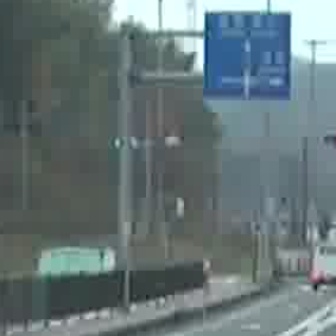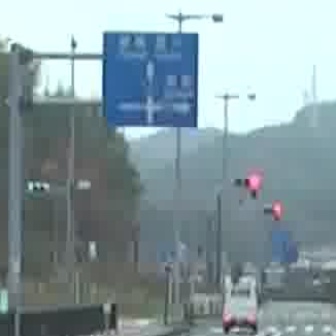
  Please identify the target specified by the bounding box [205,11,287,93] in the first image and locate it in the second image. Return the coordinates in [x_min,y_min,x_max,y_max] format.
Answer: [100,30,195,124]